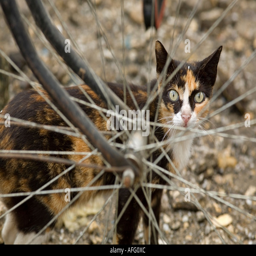
cat looking through the spokes of a bicycle wheel